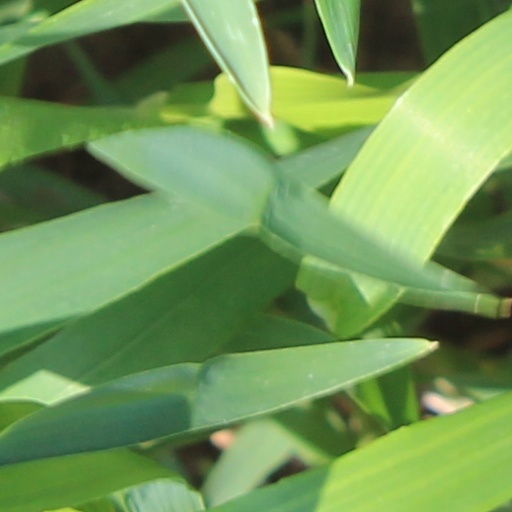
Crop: wheat